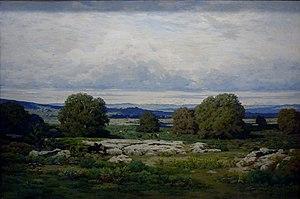
Alexandre Ségé
Scrignac [skʁiɲak], est une commune du département du Finistère, dans la région Bretagne, en France. La commune fait partie du Parc naturel régional d'Armorique.
Alexandre Ségé, né le 15 juin 1819 à Paris et mort en octobre 1885 à Coubron, est un peintre et graveur français.